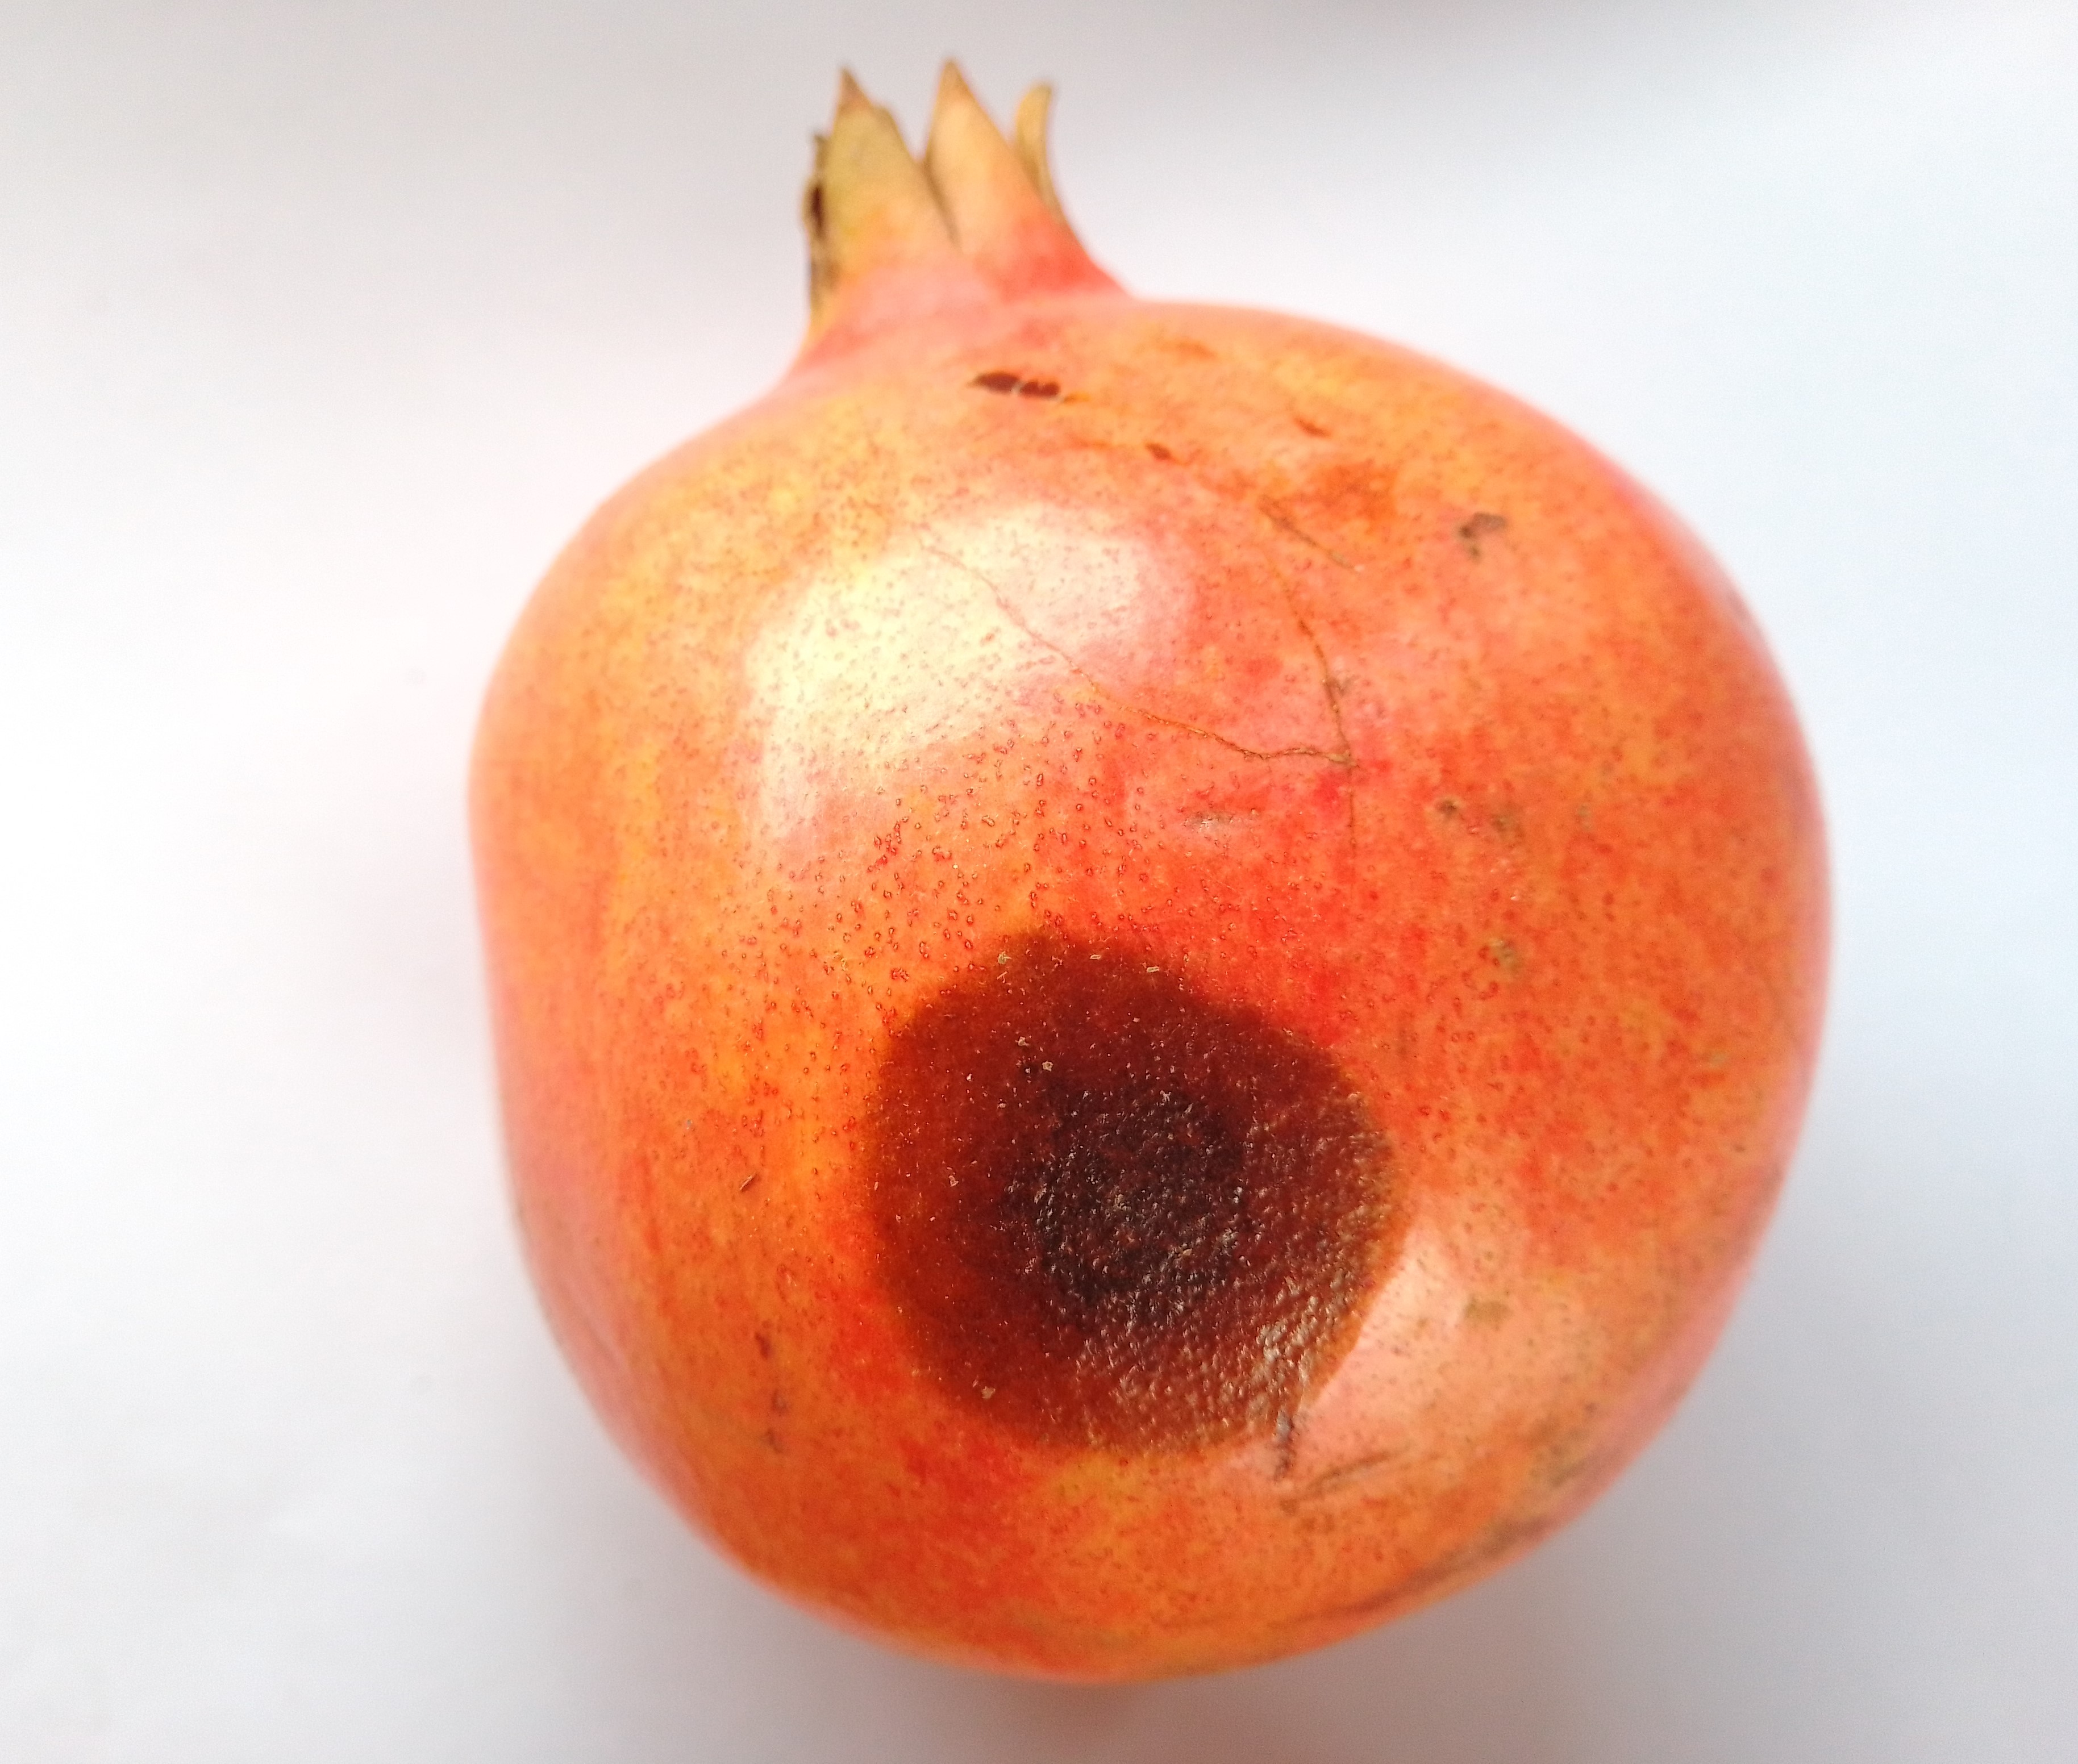
Fruit: pomegranate
Condition: rotten